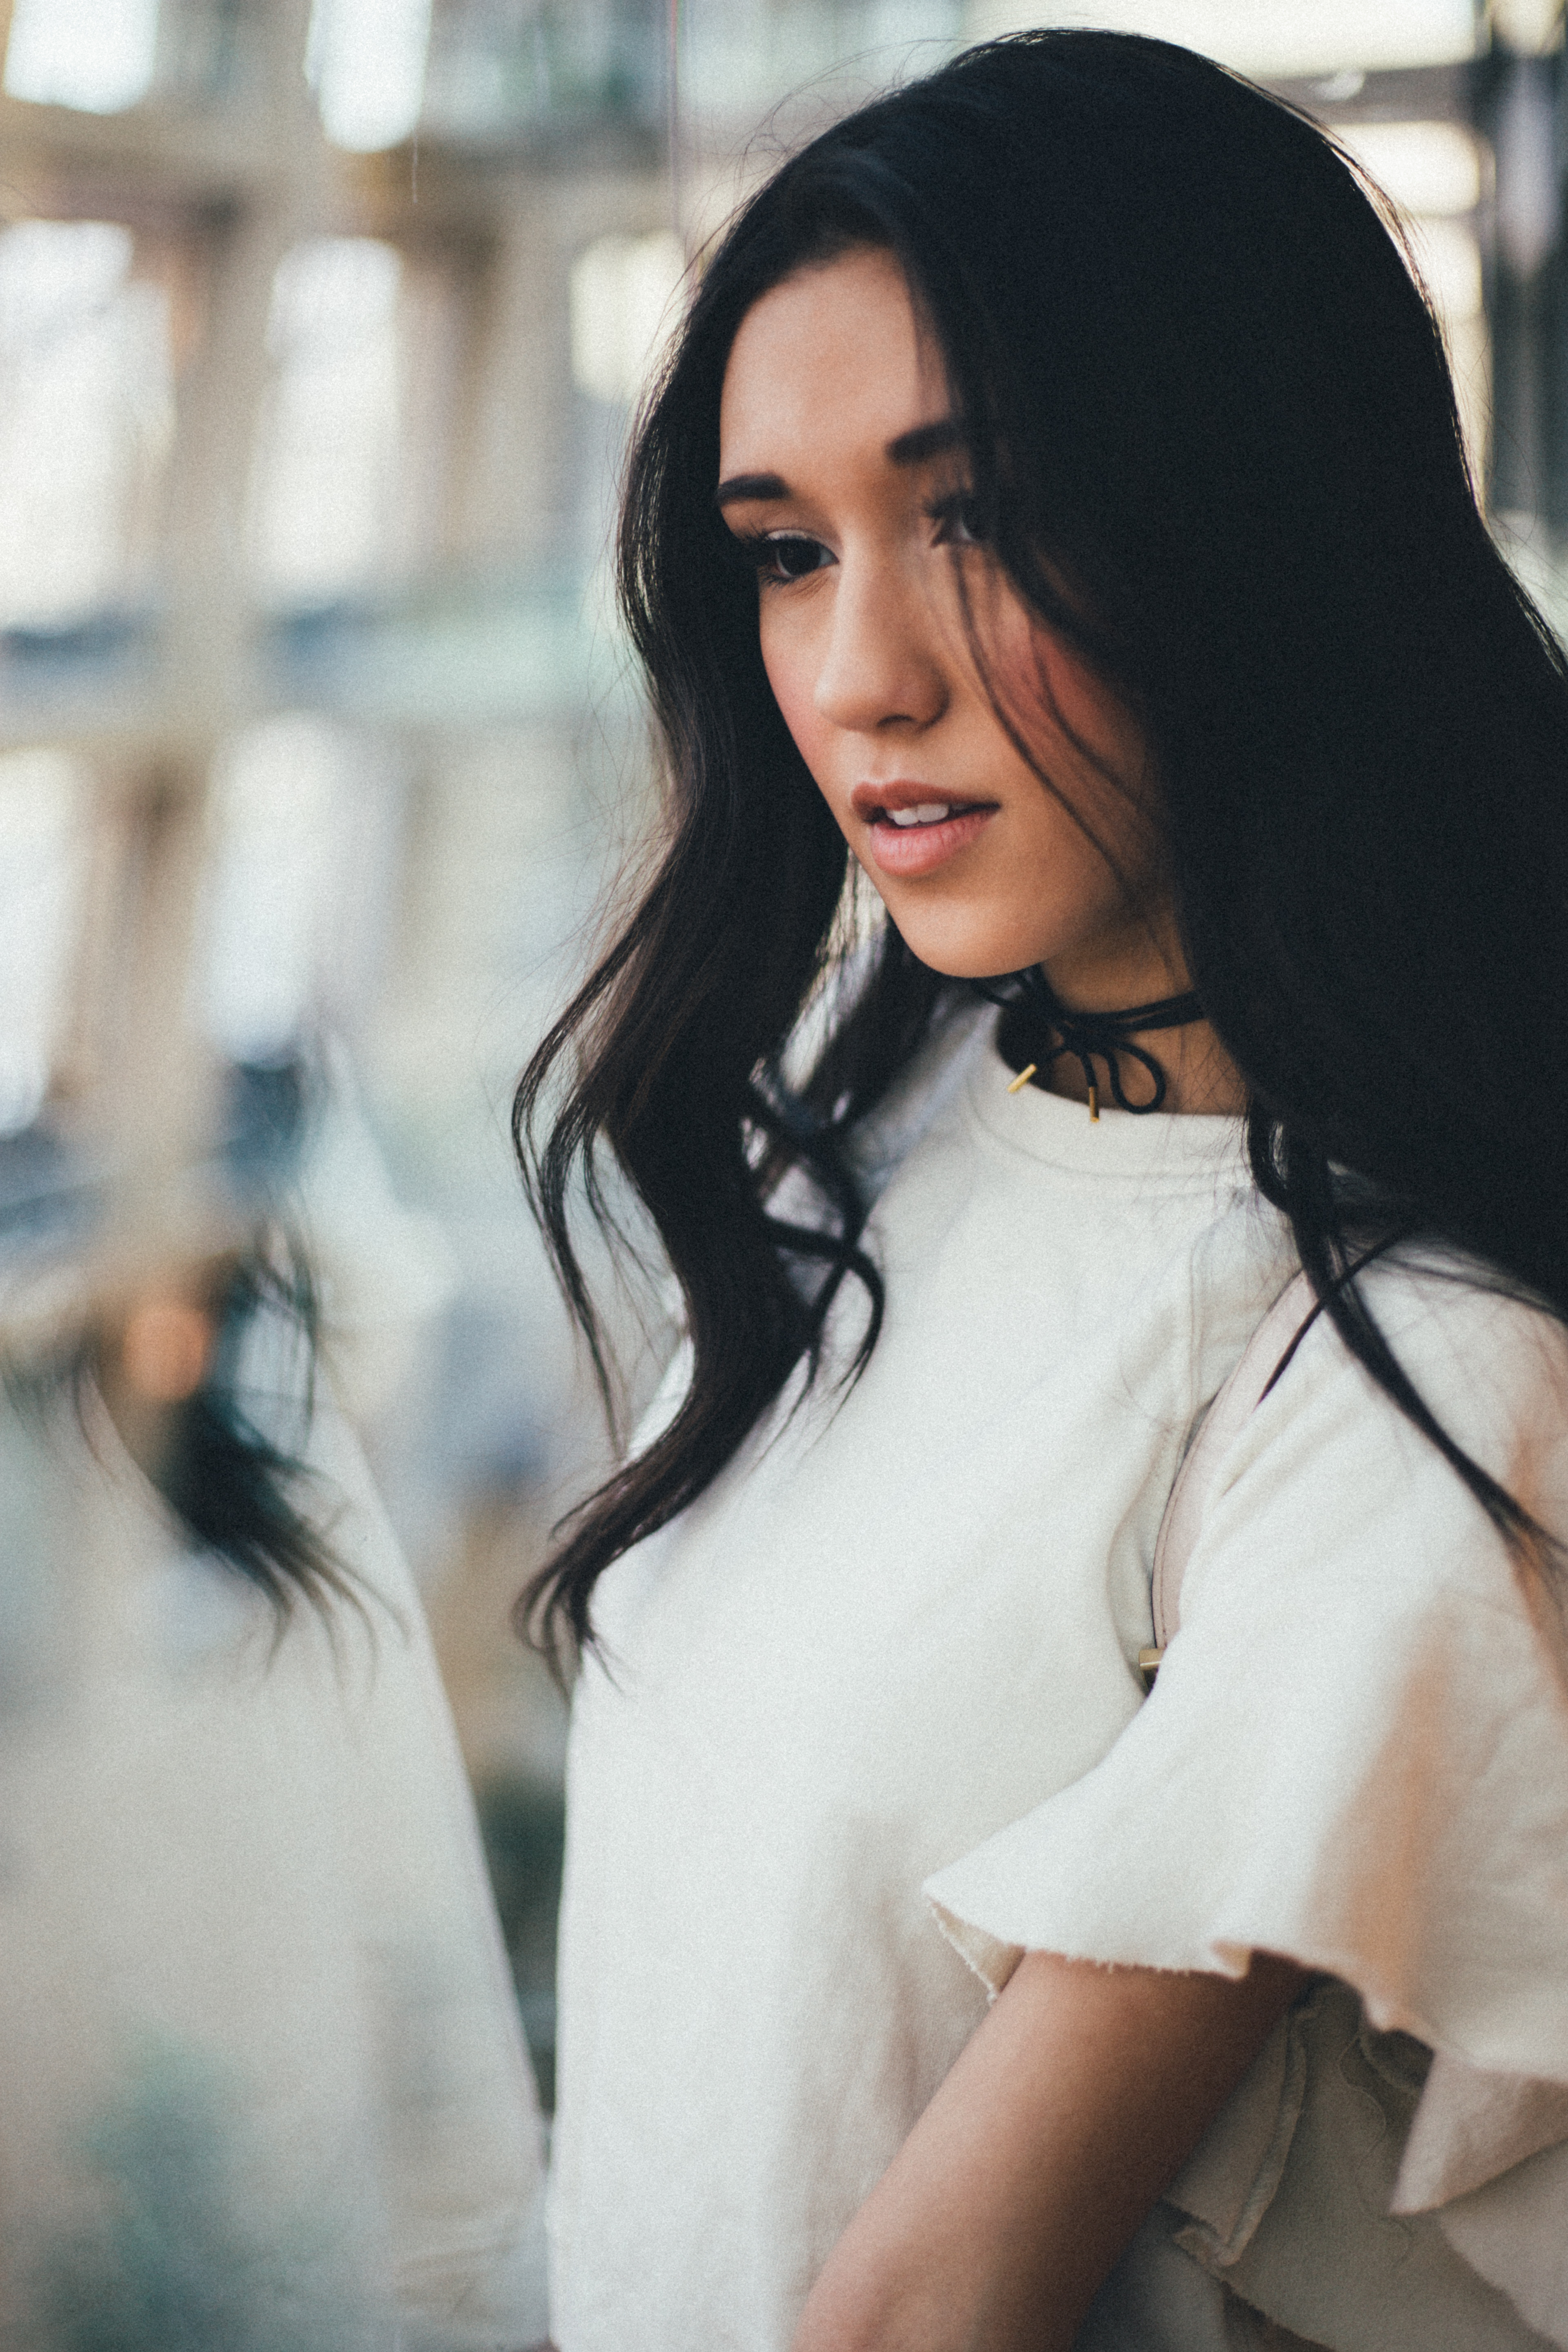
person, girl, woman, white, photography, portrait, model, fashion, clothing, lady, hairstyle, long hair, dress, glasses, photograph, beauty, costume, photo shoot, brown hair, portrait photography